Obolon (company)

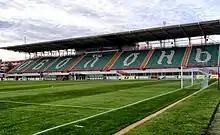
Obolon Arena

Obolon has sponsored FC Obolon Kyiv since 1999. The company's CEO was an amateur footballer in his youth. On 21 February 2013 FC Obolon Kyiv withdrew voluntary from the Ukrainian First League after Obolon CEO Slobodyan had refused to finance the club after goalkeeper Kostyantyn Makhnovskyi was sold by the club without his consent. In December 2012 Slobodian announced he would create a new team under the moniker "Obolon Brovar" ("Obolon Brewery"). This club started its residence in competitive football in the 2013–14 Ukrainian Second League season.